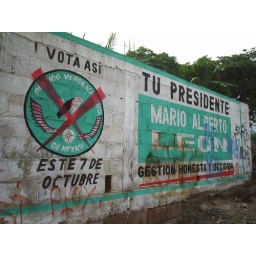
any sign advertising anything in coita was paitned onto a wall of some type